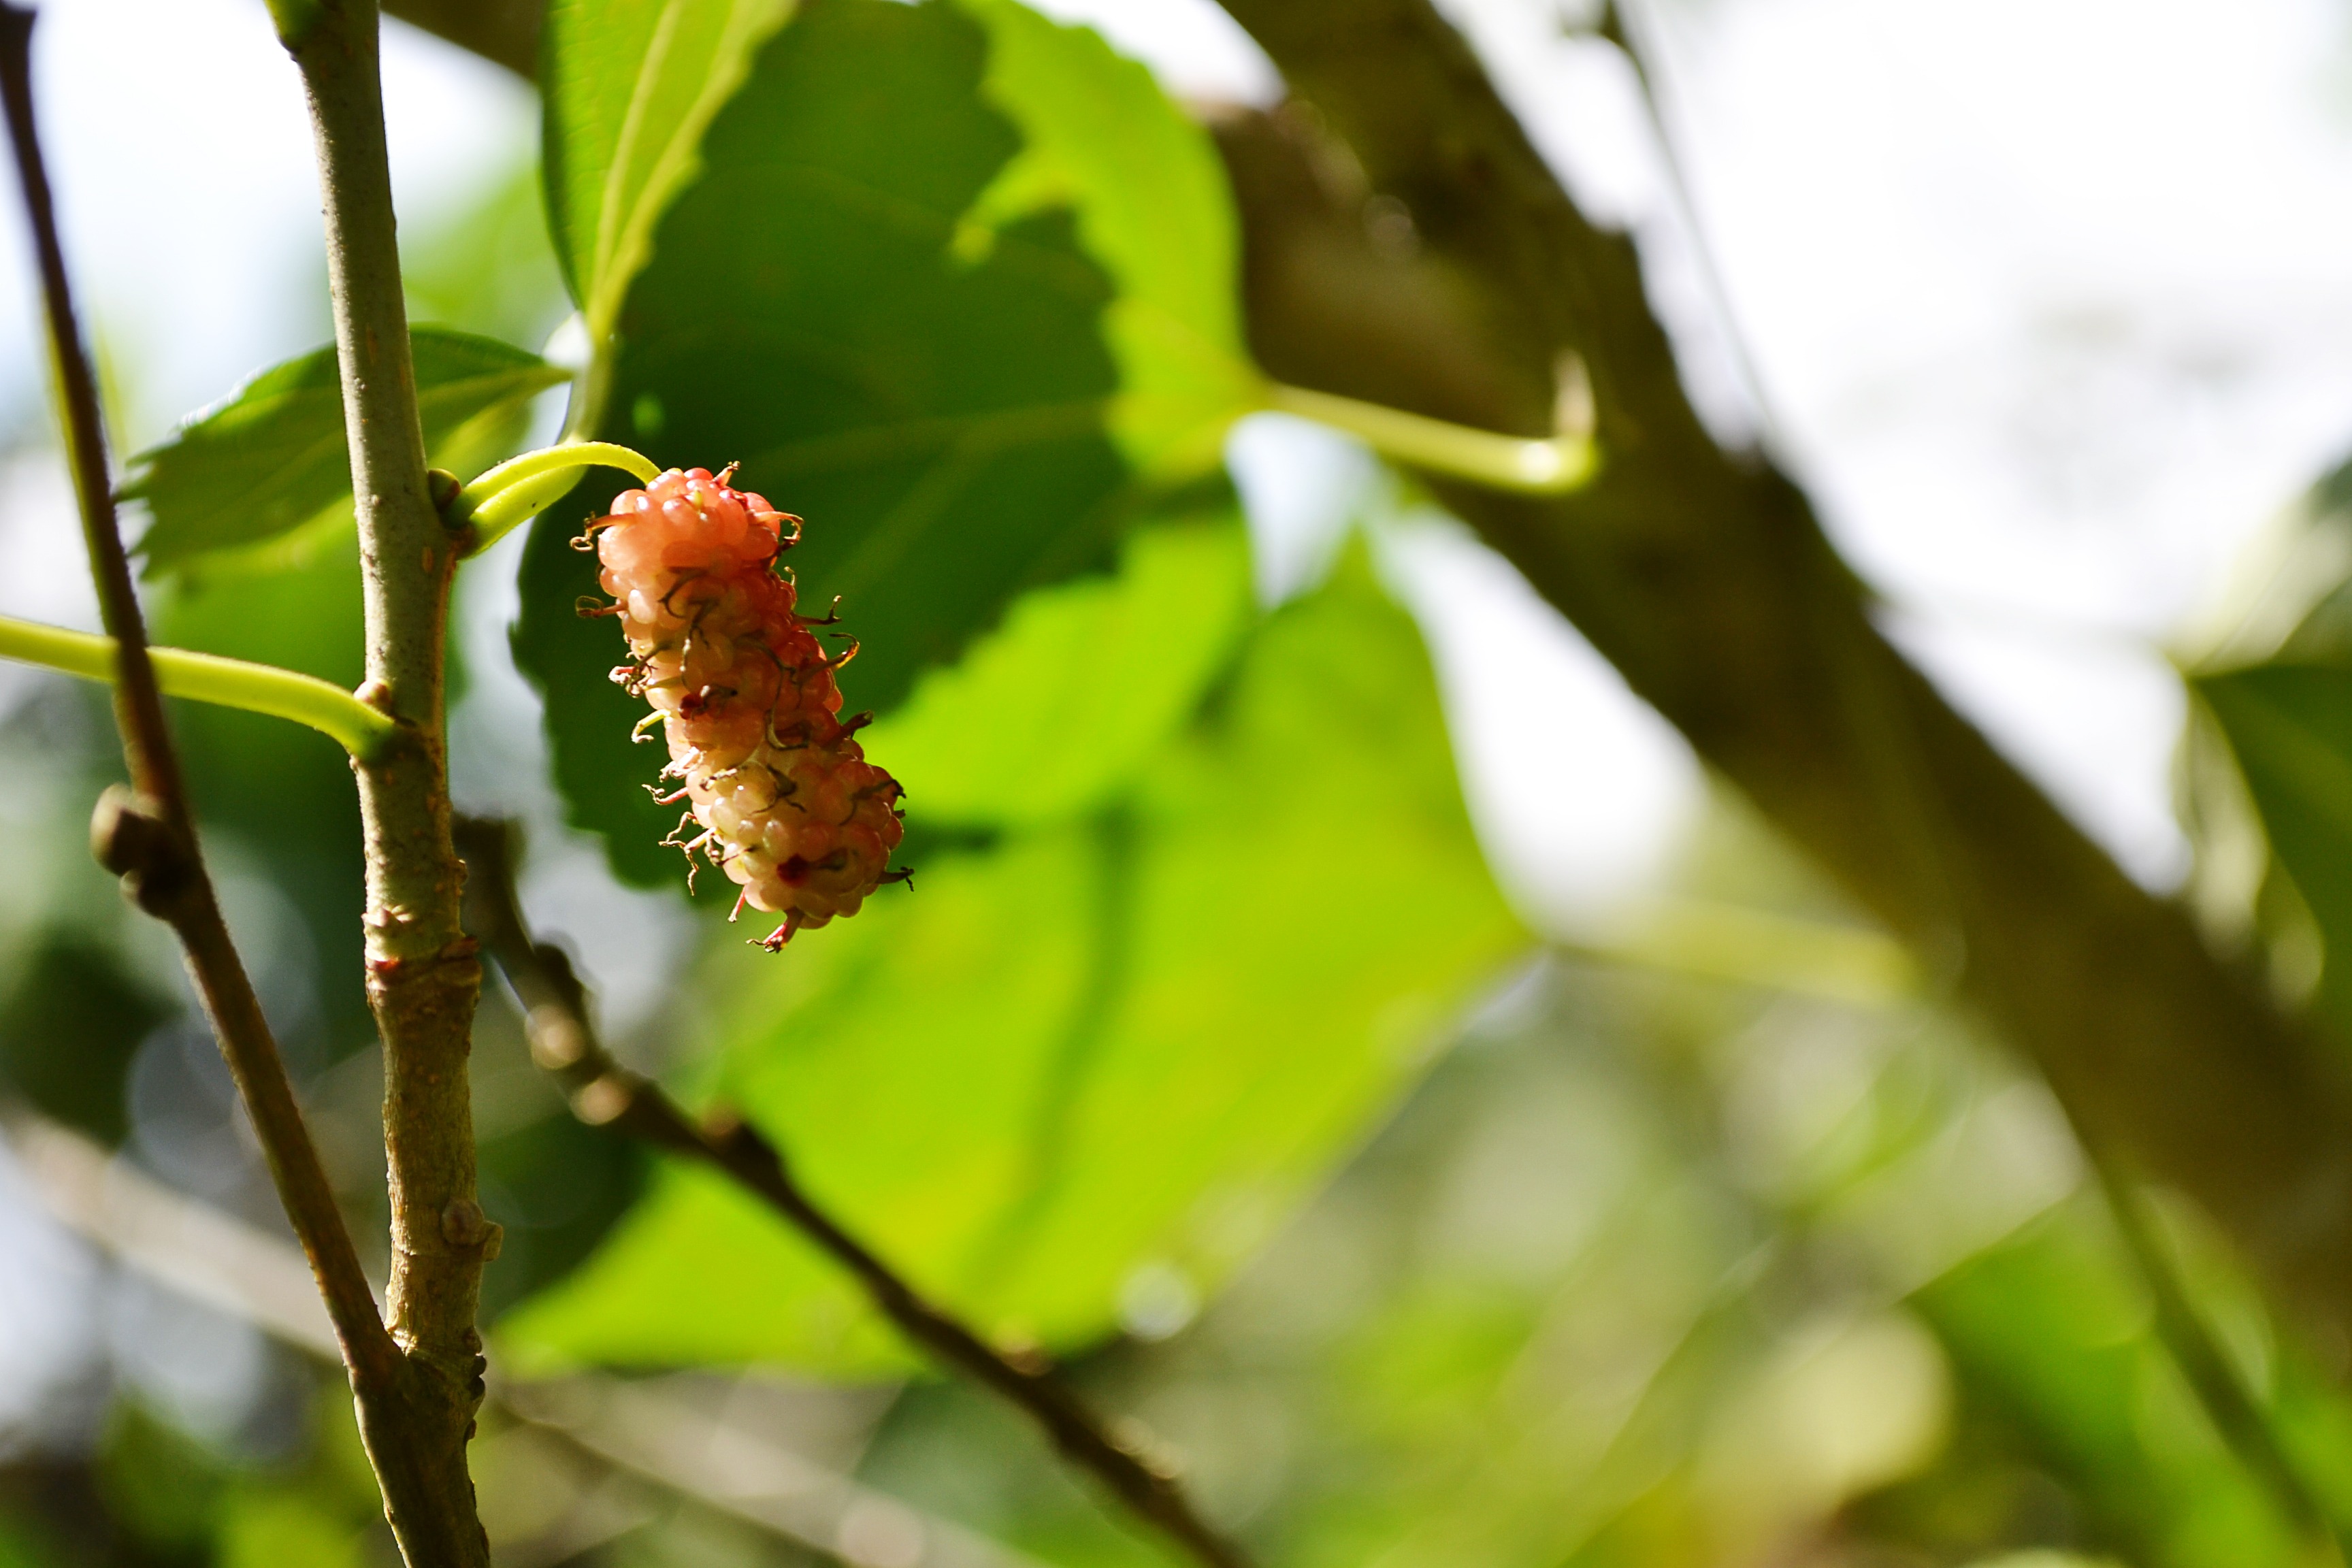
tree, nature, branch, blossom, plant, fruit, sunlight, leaf, flower, food, green, produce, insect, autumn, botany, eat, flora, fauna, close up, berries, shrub, fruits, sri lanka, ceylon, blackberries, macro photography, flowering plant, woody plant, land plant, mawanella, kamblimass, malberries